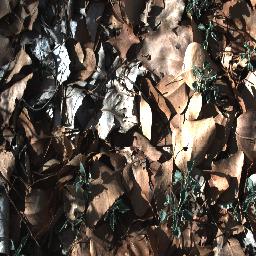
Label: negative